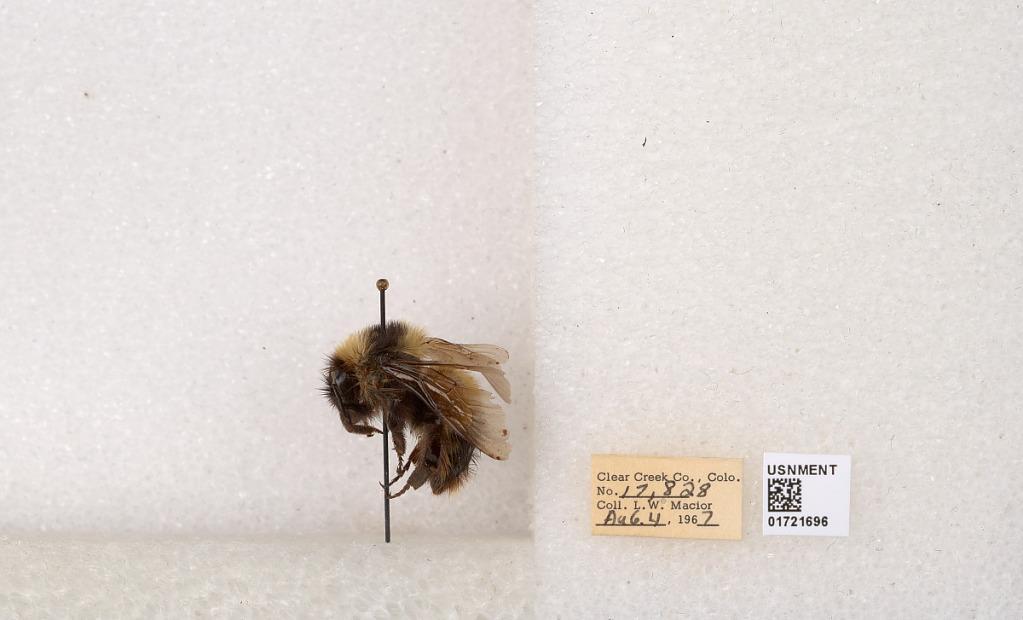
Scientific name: Bombus kirbyellus
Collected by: L. Macior
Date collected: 1967-8-4
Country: United States
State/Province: Colorado
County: Clear Creek
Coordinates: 39.6891, -105.644